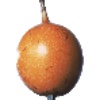
Label: Granadilla 1